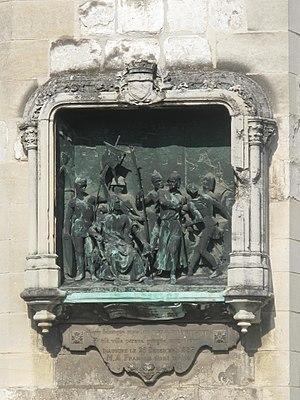
La Mort d'Enguerrand Ringois (1887), bas-relief en bronze d'Emmanuel Fontaine sur le beffroi d'Abbeville, France. Il commémore l'héroisme de l'abbevillois Ringois, jeté à la mer en 1368 pour avoir refusé de prêter serment de fidélité au roi Edouard d'Angleterre.
Emmanuel Fontaine, né à Abbeville le 8 décembre 1856 et mort à Commercy le 21 septembre 1935, est un sculpteur français.
L’histoire d'Abbeville commence au Paléolithique ancien, d’après les silex taillés mis au jour depuis le XIXᵉ siècle qui démontrent que le site d’Abbeville était occupé par l'homme, il y a 500 000 ans. Mais ce n’est qu’au IXᵉ siècle que le nom d’Abbeville apparaît pour la première fois dans un document écrit. La ville se développa au Moyen Âge et à l'époque moderne. Elle subit d'importantes destructions au cours de la Seconde Guerre mondiale et fut reconstruite dans les années 1950.
Le beffroi d'Abbeville, construit en 1209, est l'un des plus anciens beffrois de France. Classé depuis le 15 juillet 2007 au patrimoine mondial de l’UNESCO, il est constitué d'une tour de 27 mètres de haut dont les murs ont 2,30 mètres d'épaisseur à sa base.
Abbeville est une commune française, sous-préfecture du département de la Somme, en région Hauts-de-France.